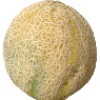
Label: Cantaloupe 2